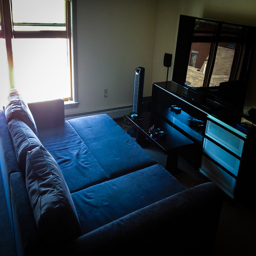
A basic couch pointing at television with window bright
a living room with a couch and a tv
A couch that is in front of a television.
The couch is directly in front of a huge television set.
A studio apartment with a sleeper sofa and media center.